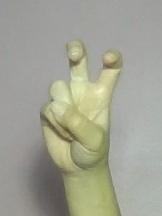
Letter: toot